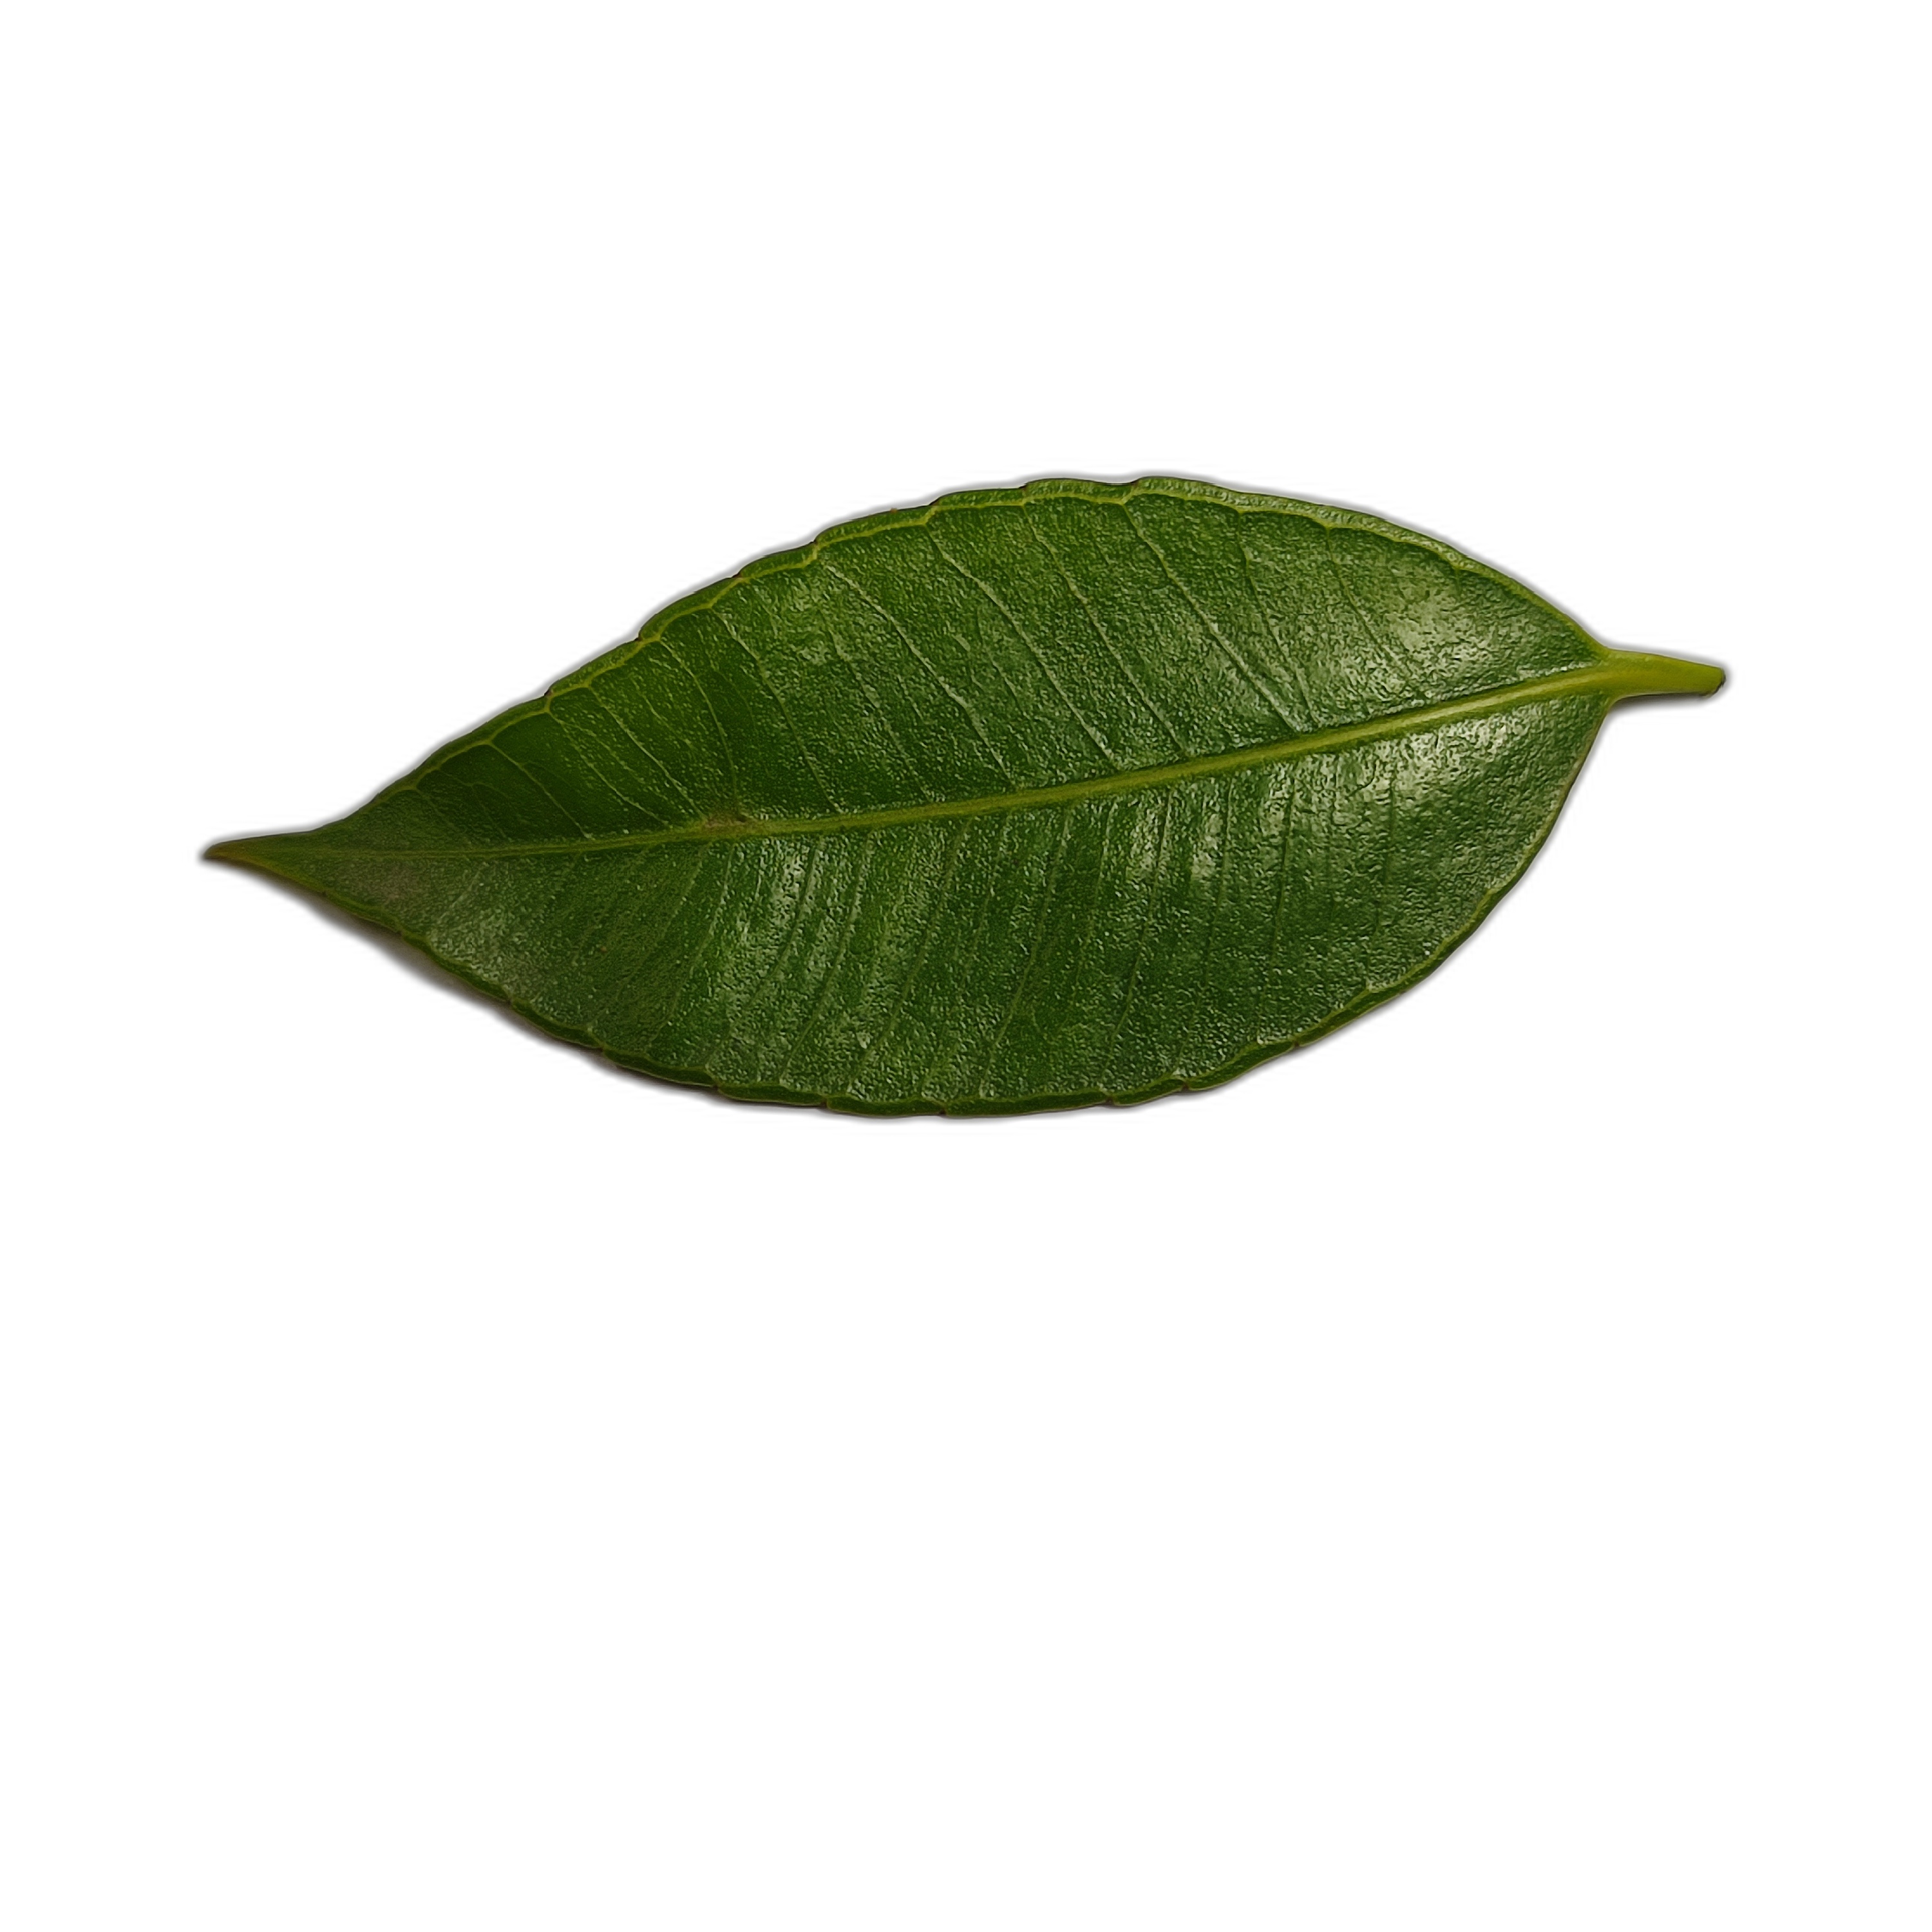
Label: healthy